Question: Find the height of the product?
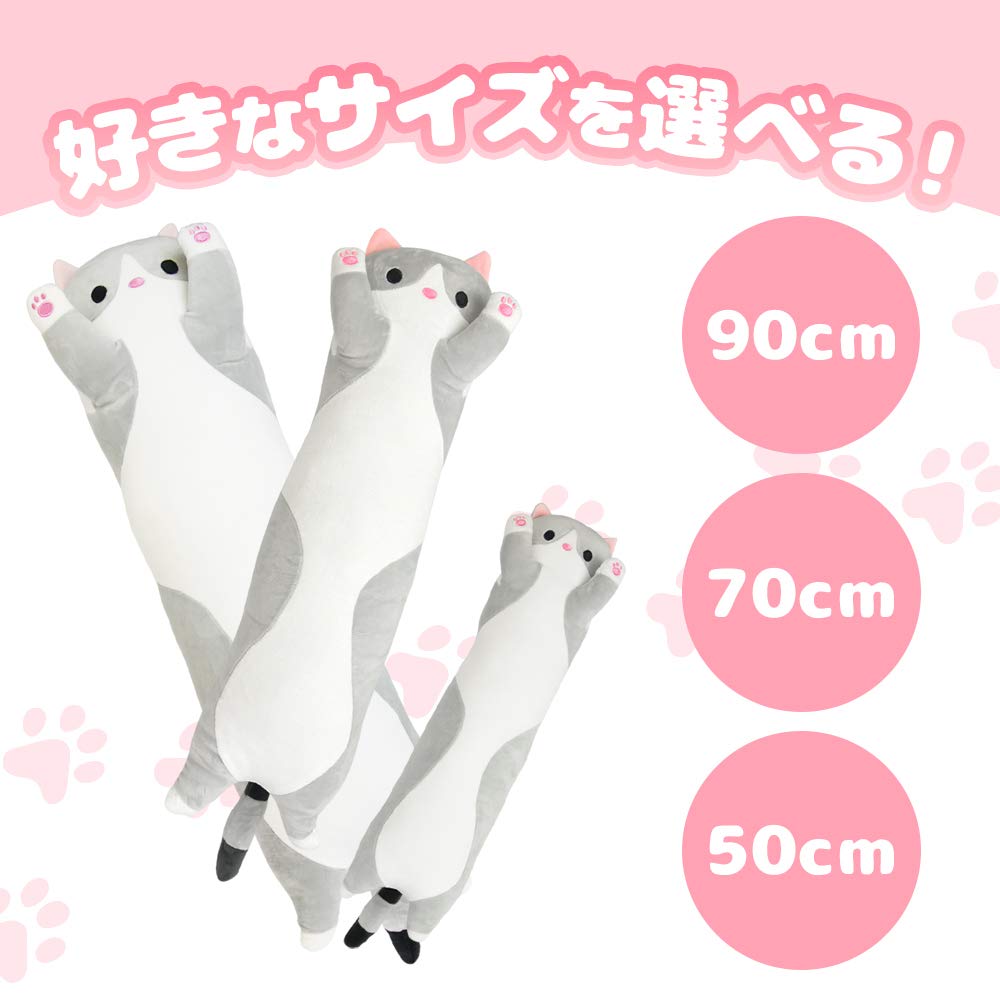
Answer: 90.0 centimetre